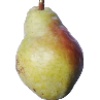
Label: pear_williams